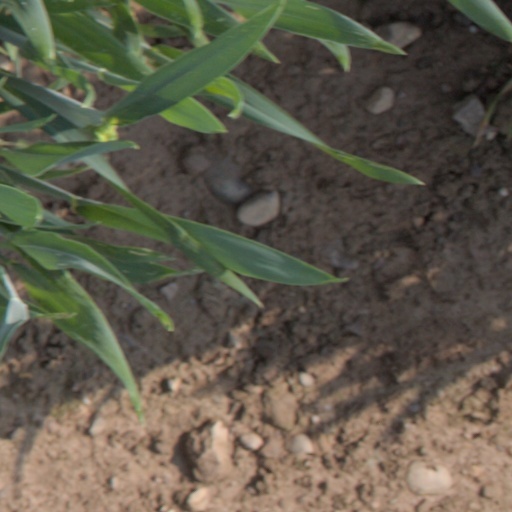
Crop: wheat